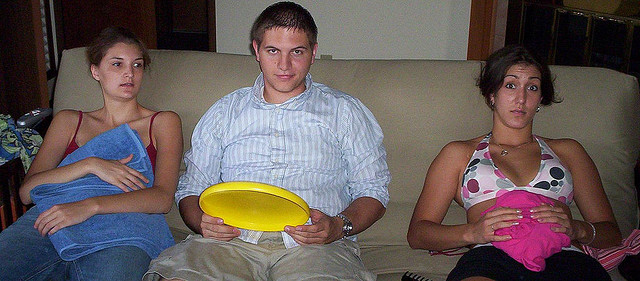
user: Given an image and a question. Answer the question in a short answer. Question: What kind of couch are these people sitting on? Short Answer:
assistant: futon